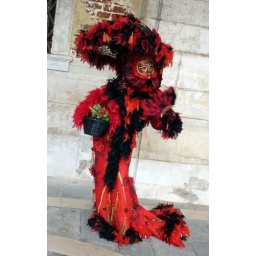
Feline looking lady in red and black (P1000450a)